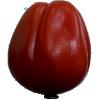
Label: Tomato Heart 1